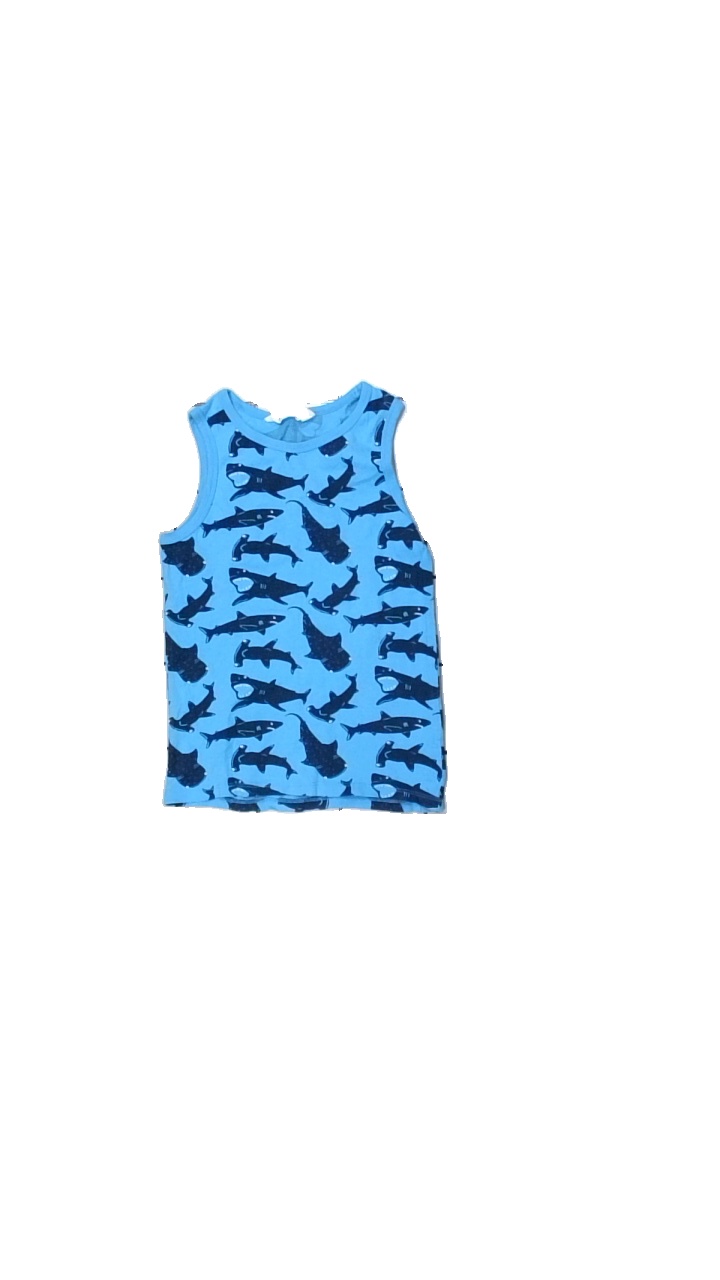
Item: Tank Top (Children)
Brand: H&m
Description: linne med tryck
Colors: Blue, Black
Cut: C-collar
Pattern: Animal print
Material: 100% bomull
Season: All
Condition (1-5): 4
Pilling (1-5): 4
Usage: Reuse
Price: <50